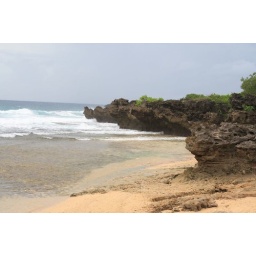
rock formations at the white beach in Bolinao, Pangasinan